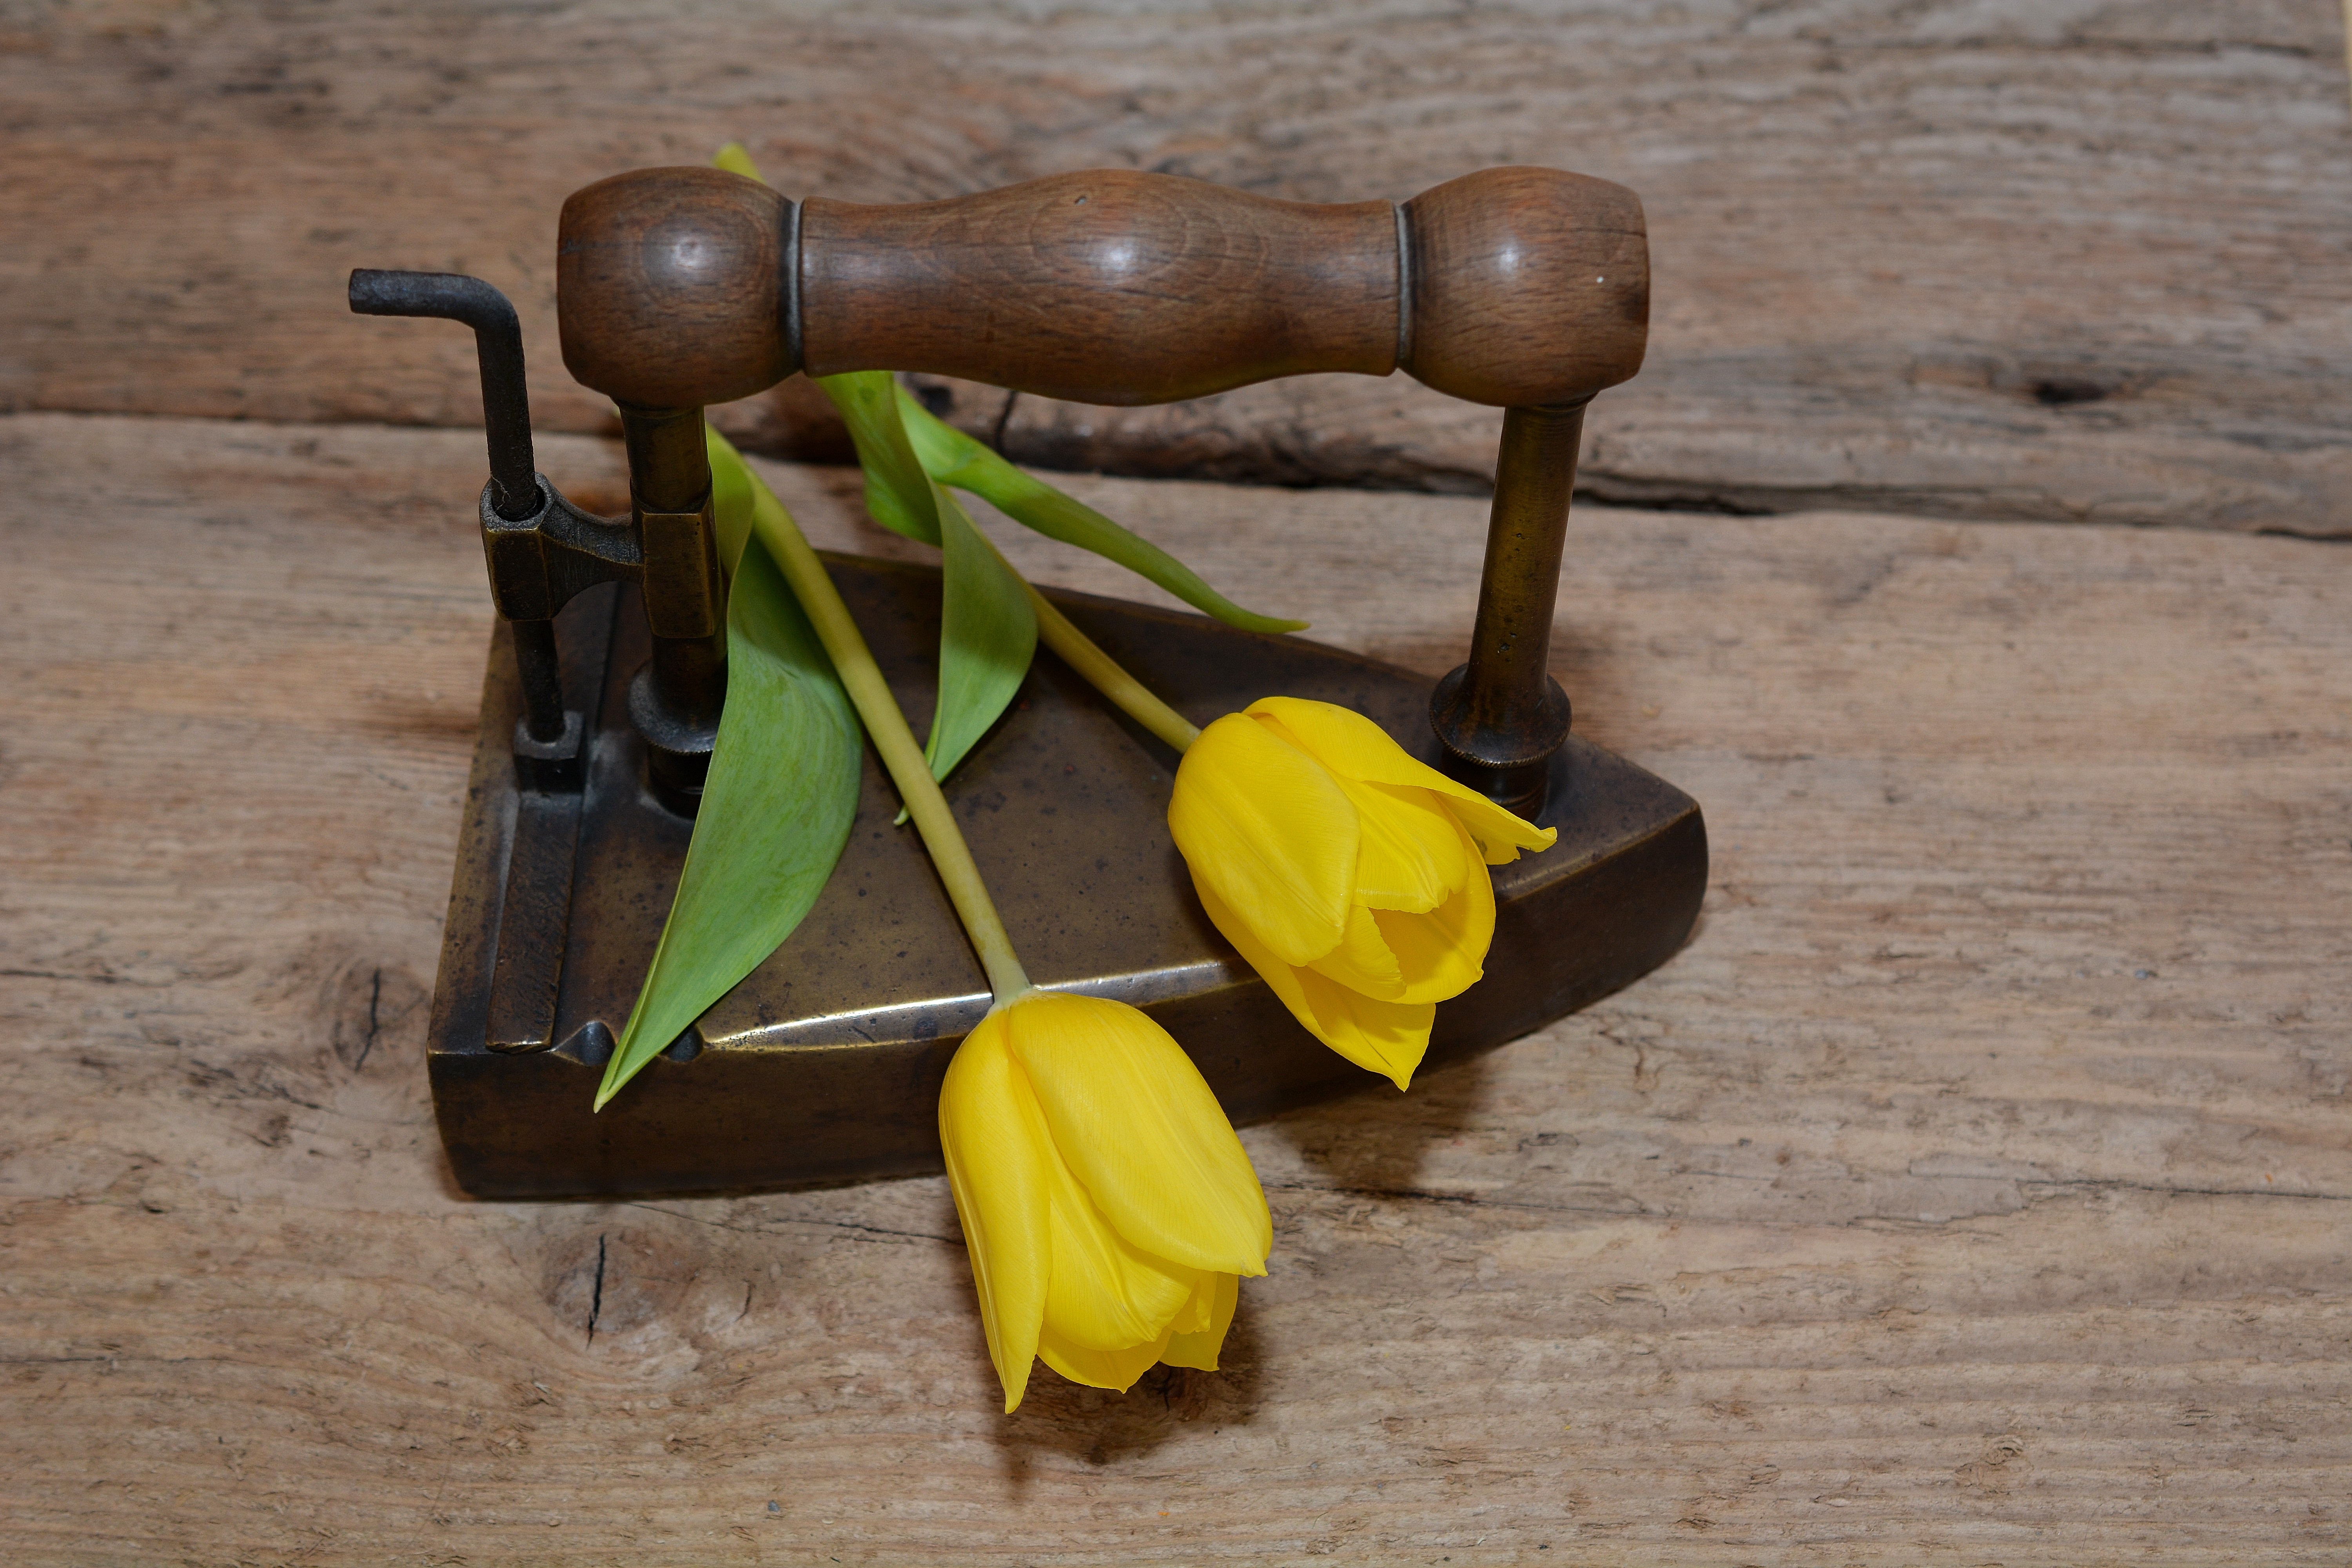
wood, antique, flower, tulip, produce, yellow, yellow flower, art, iron, carving, spring flower, schnittblume, old iron